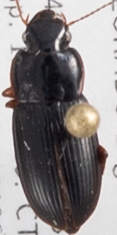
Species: Harpalus herbivagus
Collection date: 2019-06-12
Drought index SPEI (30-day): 0.614
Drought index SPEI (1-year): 1.082
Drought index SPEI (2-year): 0.198